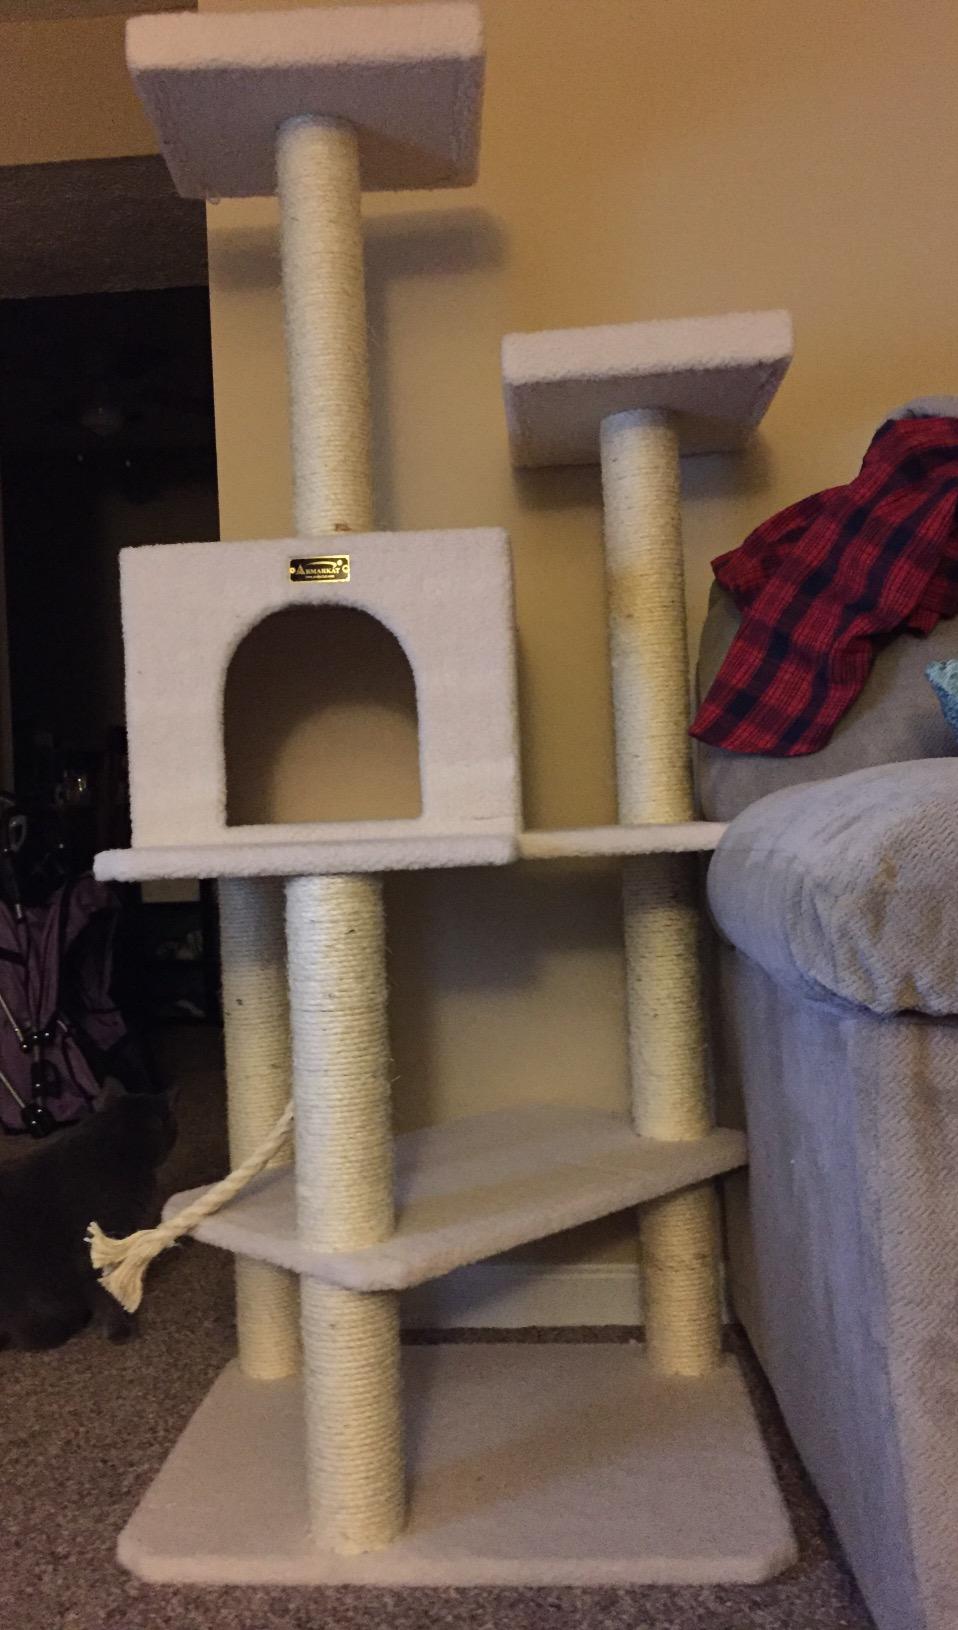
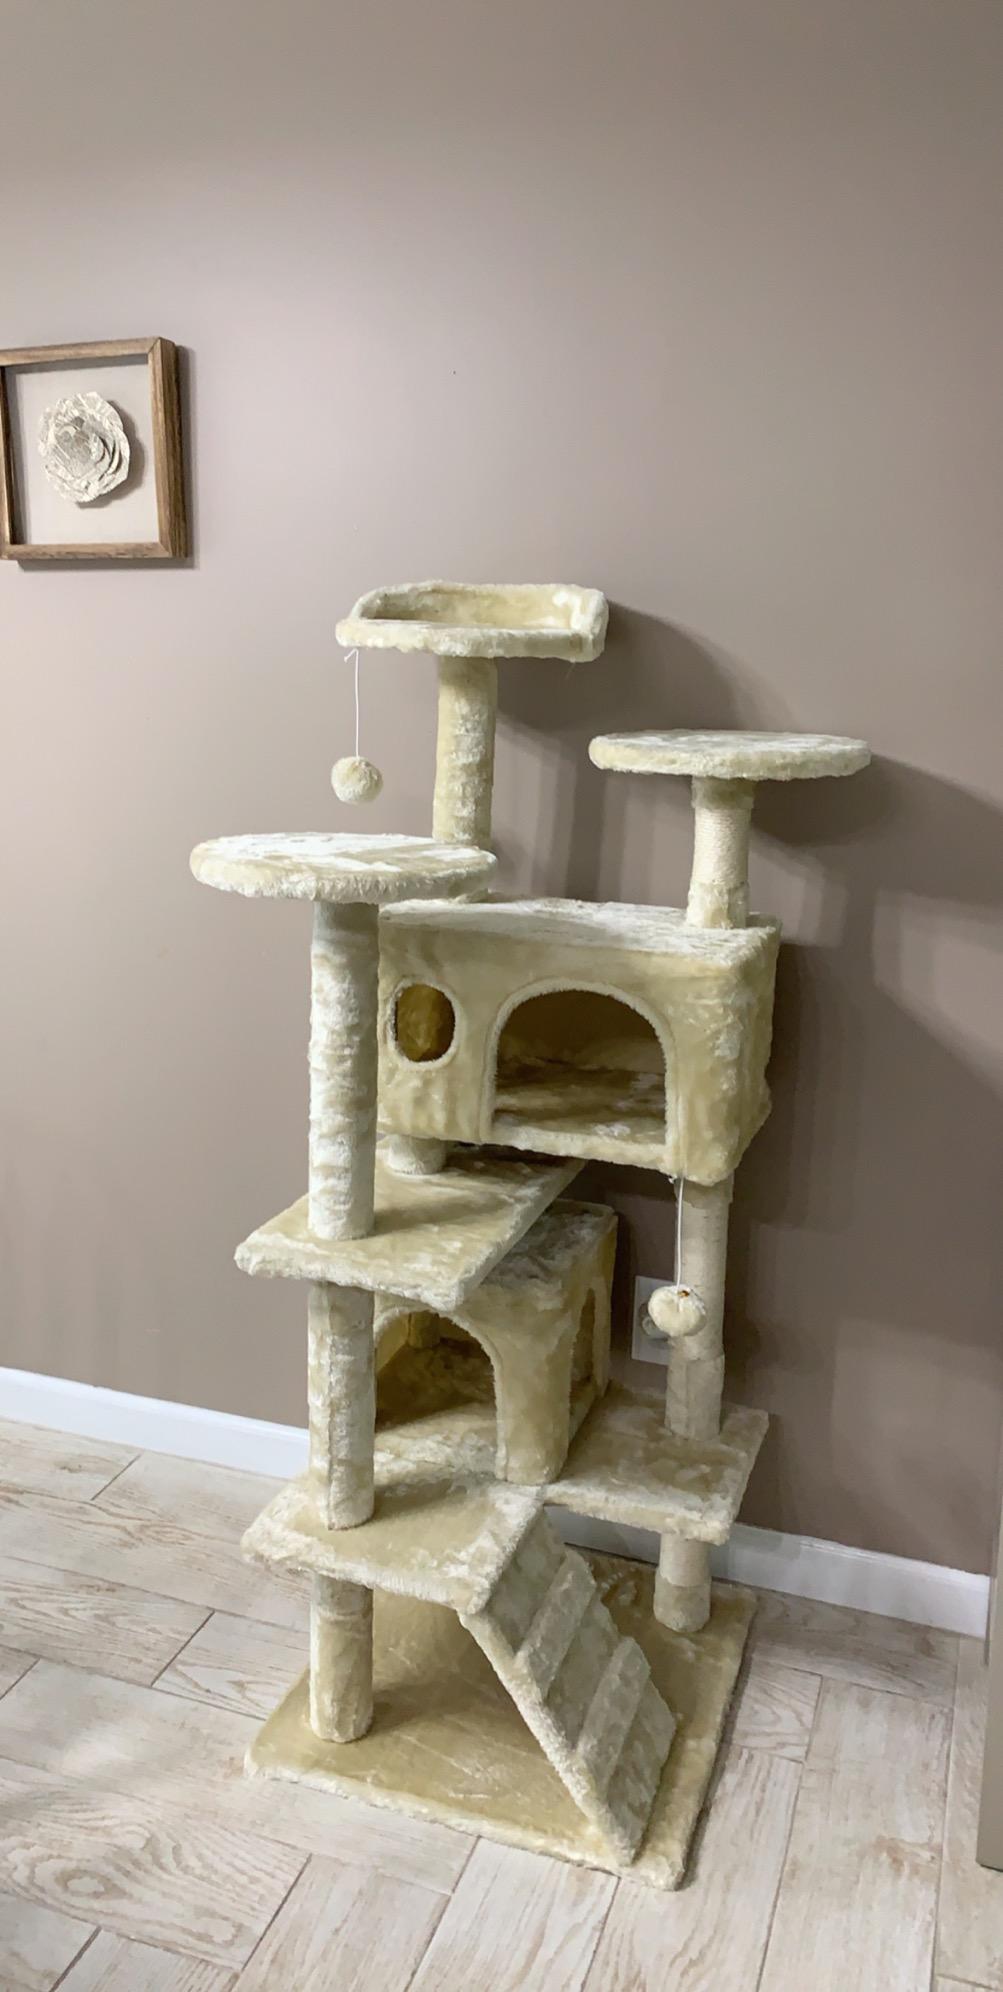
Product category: items_cat tree
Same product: no